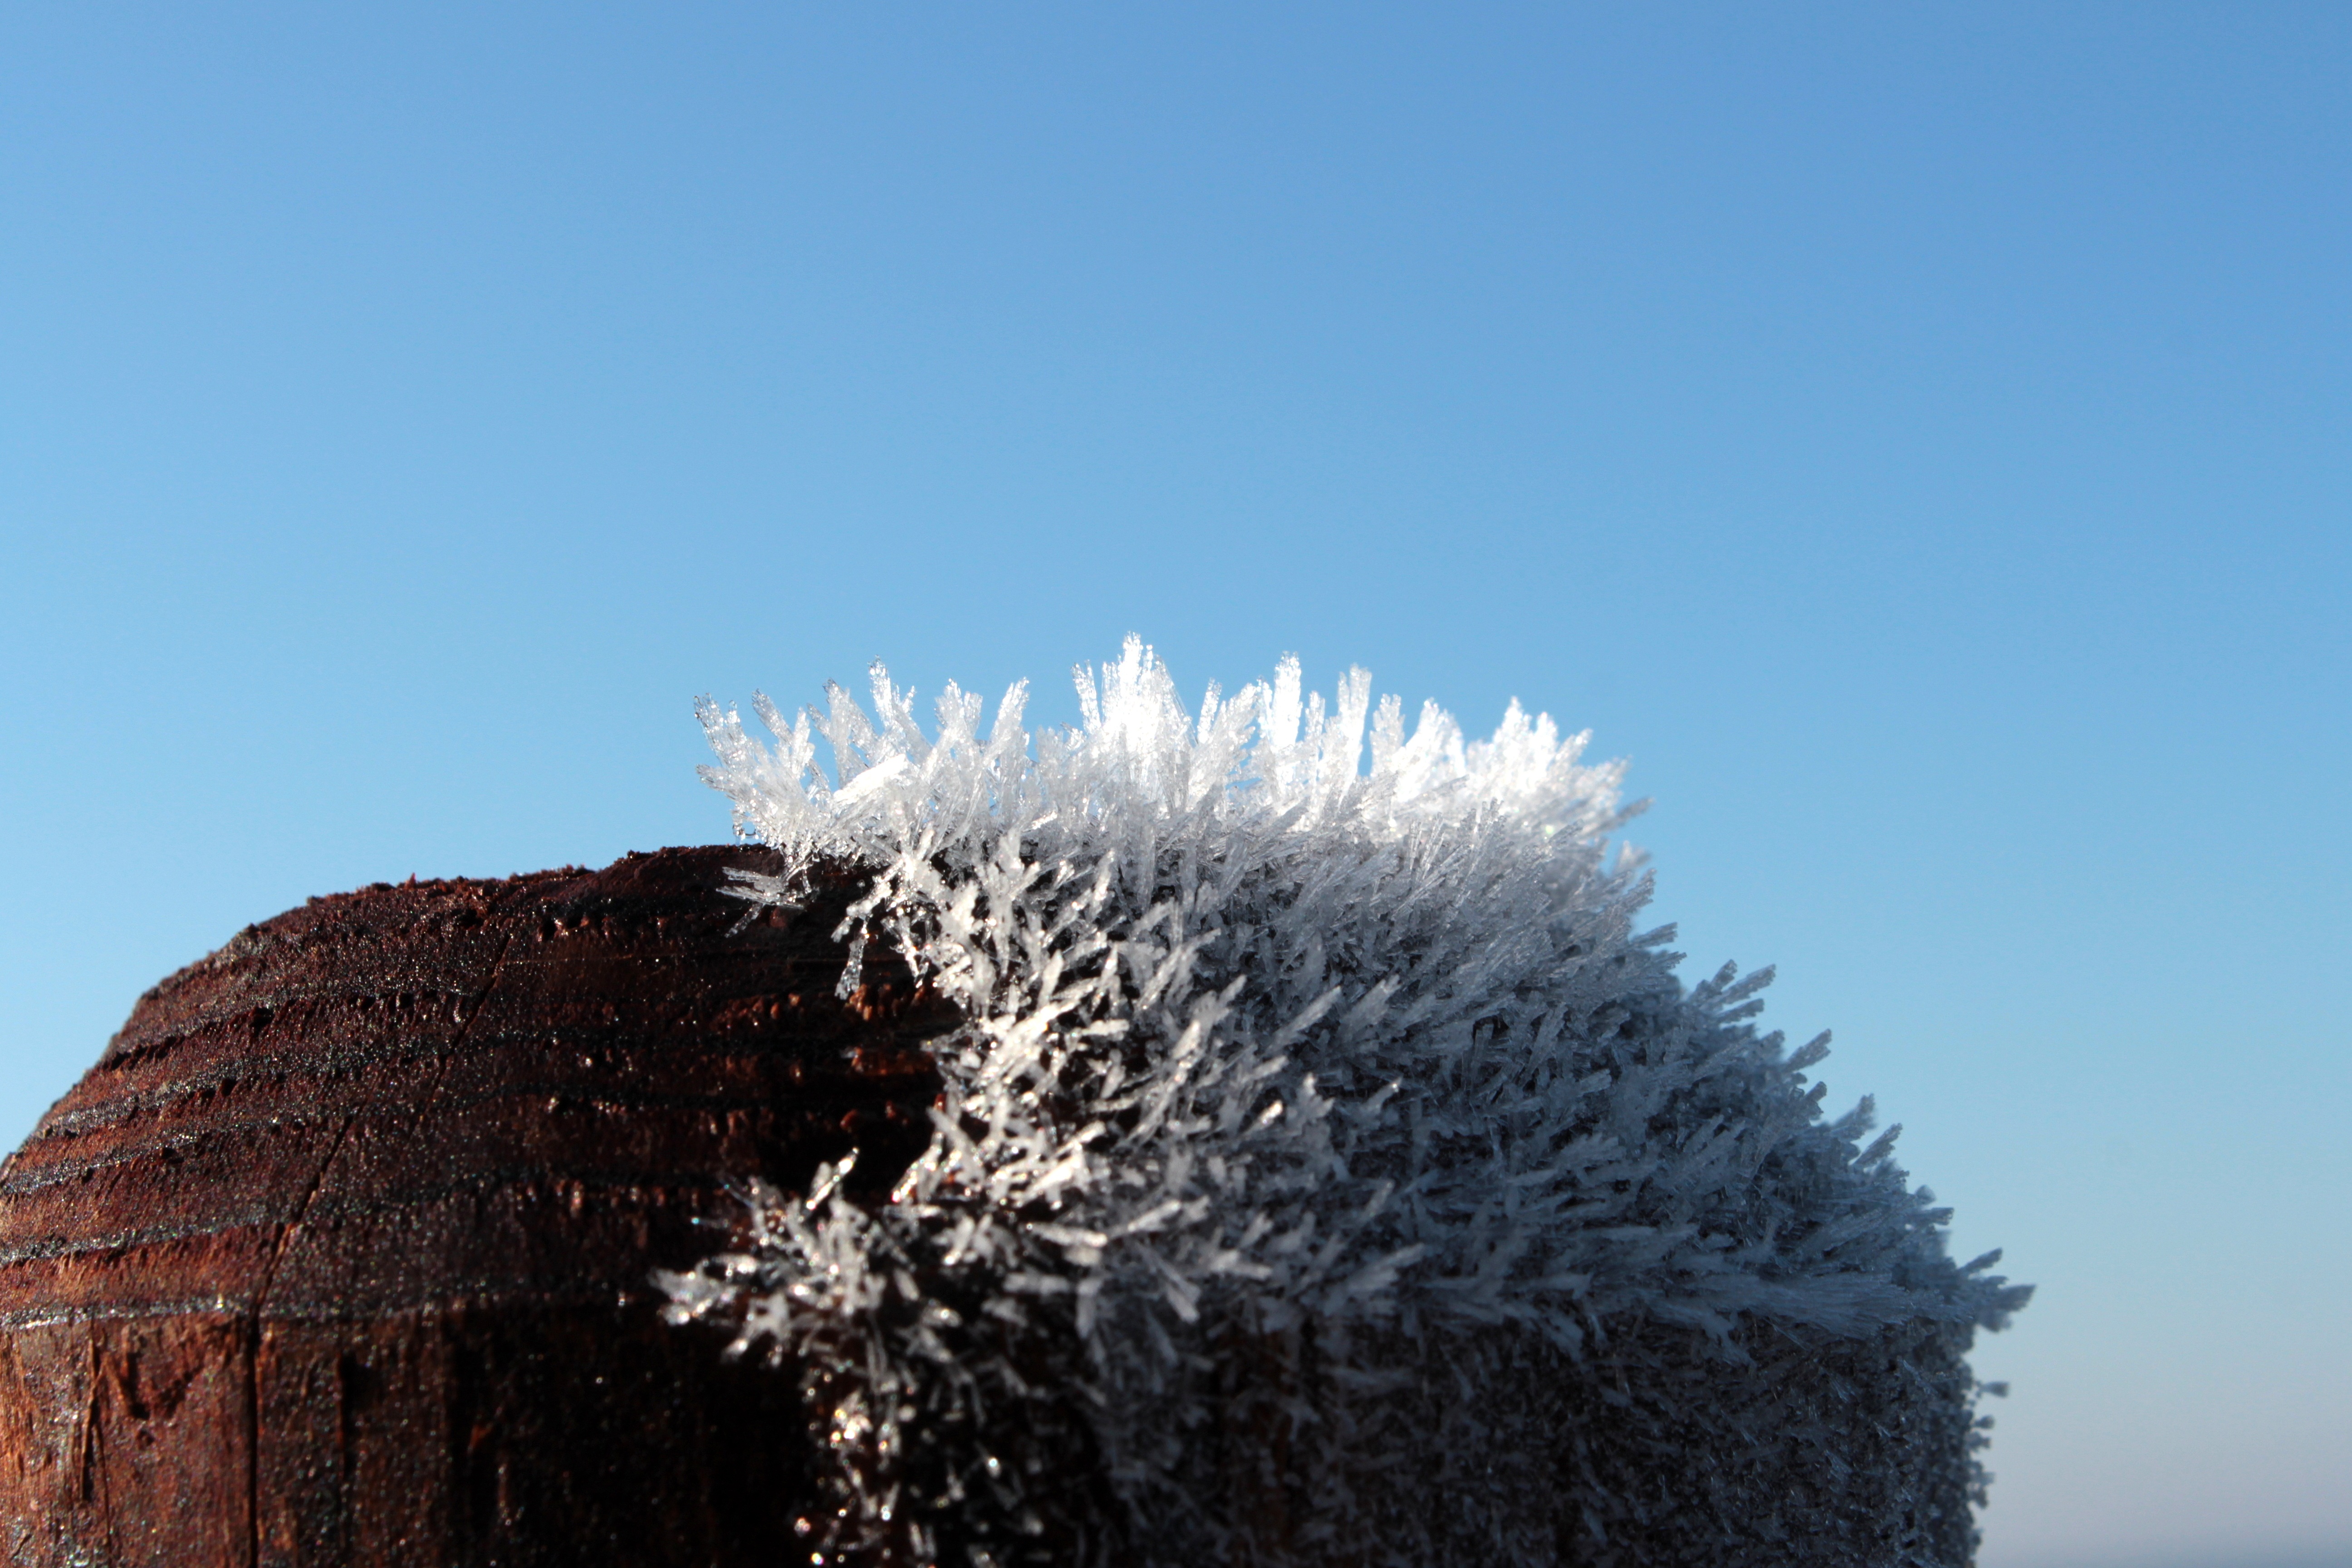
tree, snow, cold, winter, sky, wind, frost, ice, weather, soil, frozen, wood pile, ecosystem, frozen fog, woody plant